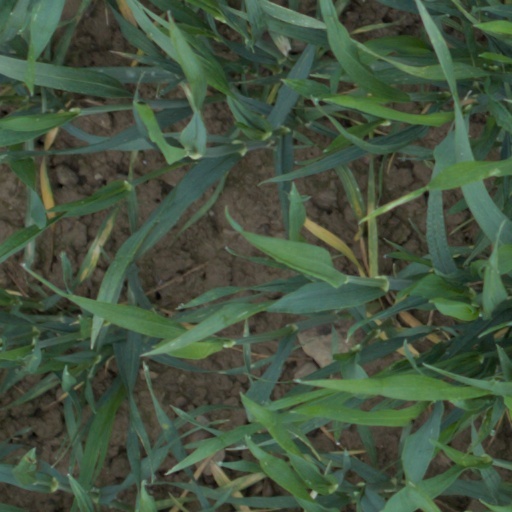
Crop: wheat